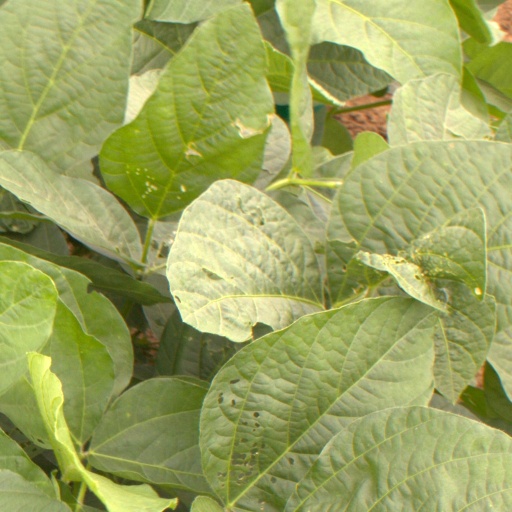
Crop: soybean